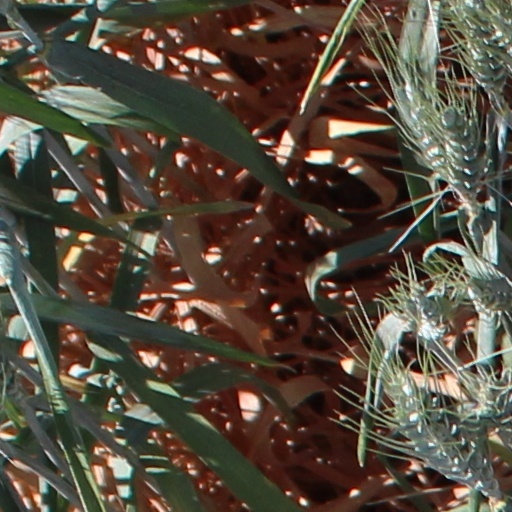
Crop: wheat